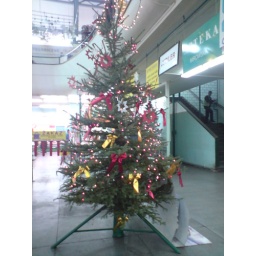
xmas tree in Wasaw market